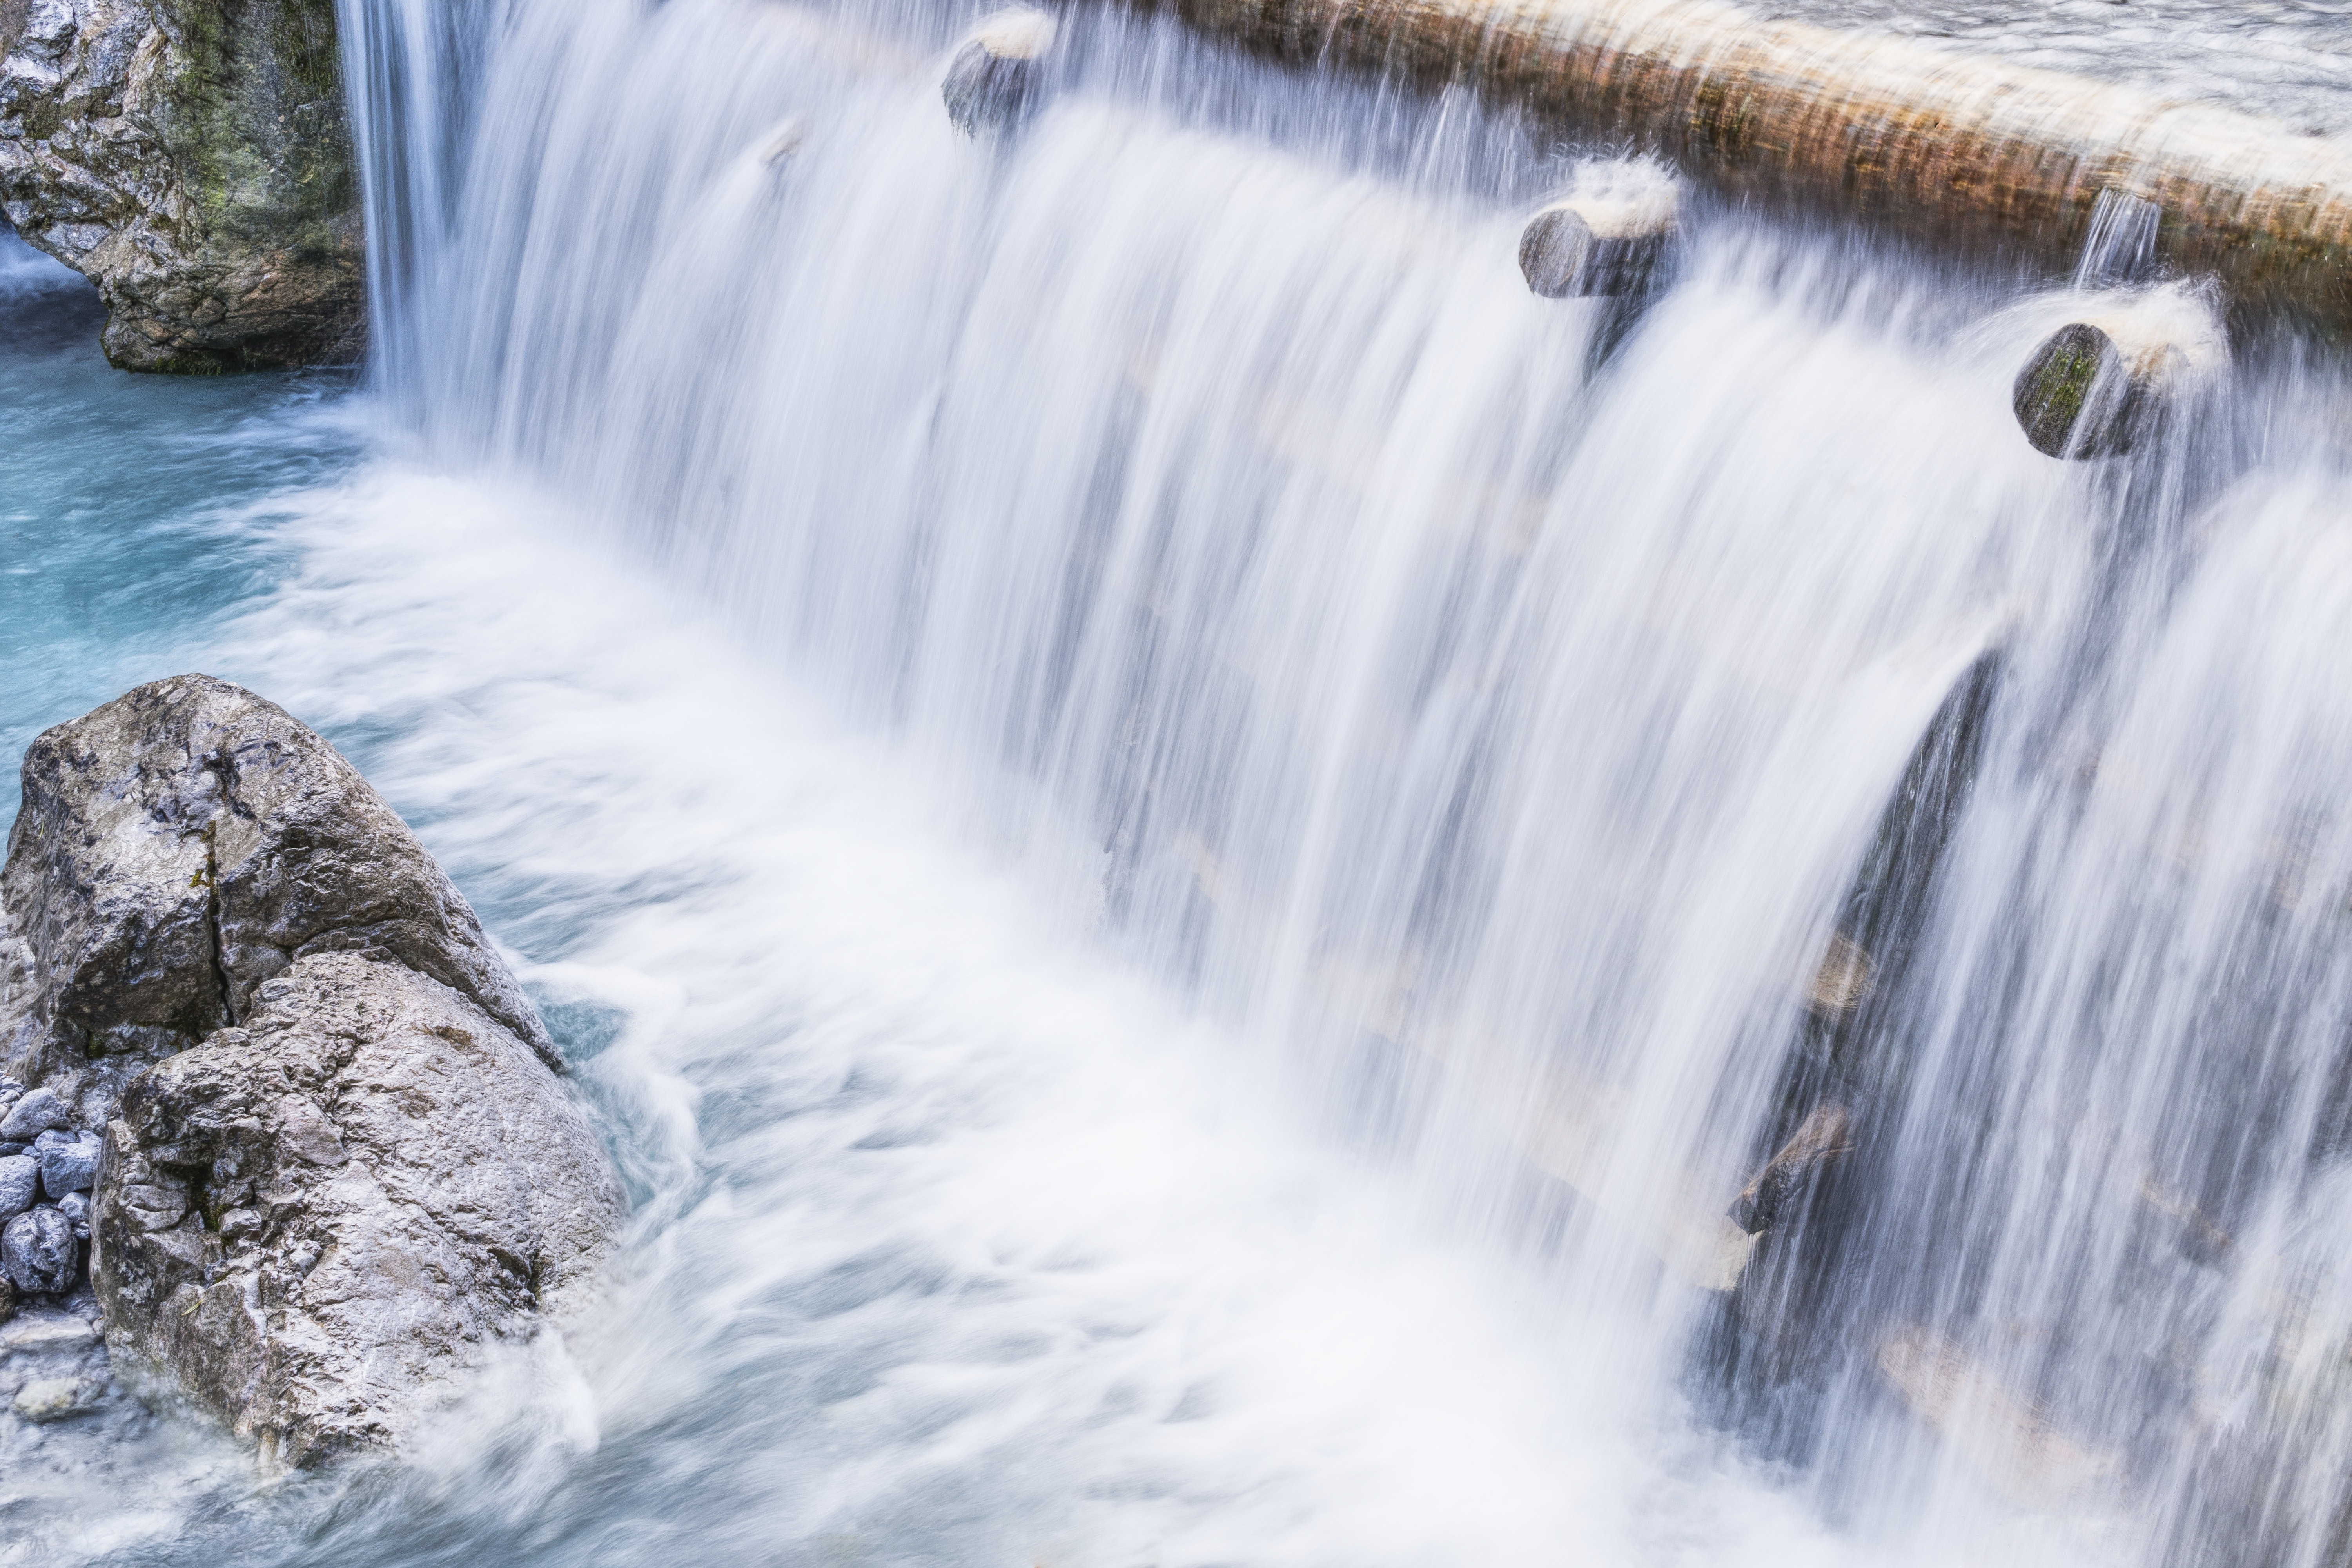
waterfall, water resources, body of water, natural landscape, water, nature, watercourse, chute, stream, rapid, river, water feature, state park, rock, landscape, wasserfall